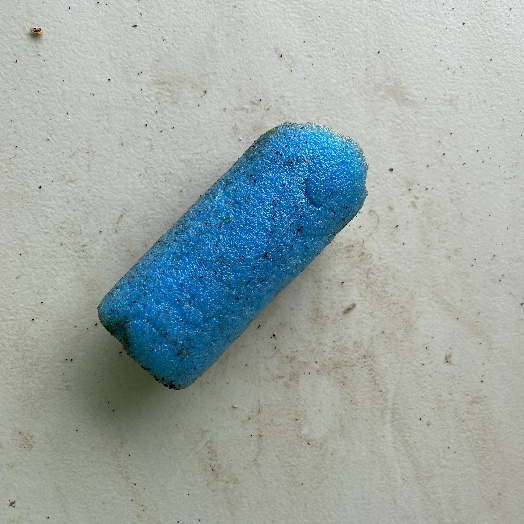
Label: Miscellaneous Trash